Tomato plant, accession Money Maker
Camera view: horizontal (90 deg, fisheye); turntable rotation: 240 degrees
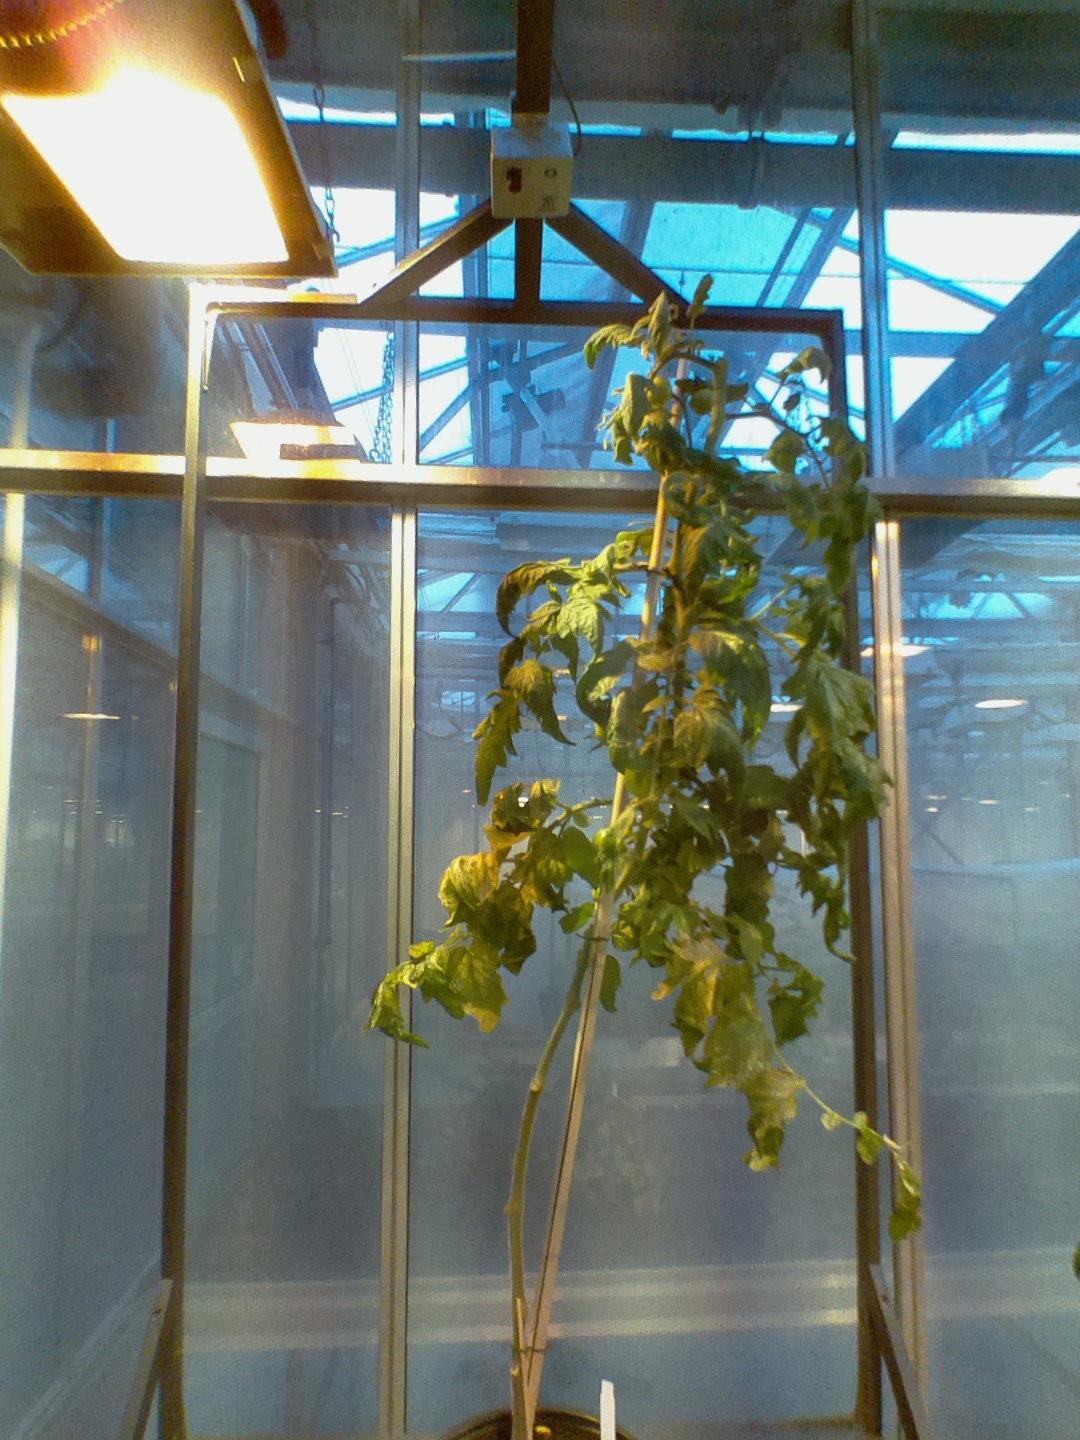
BBCH growth stage 73: 30%-40% of final fruit size